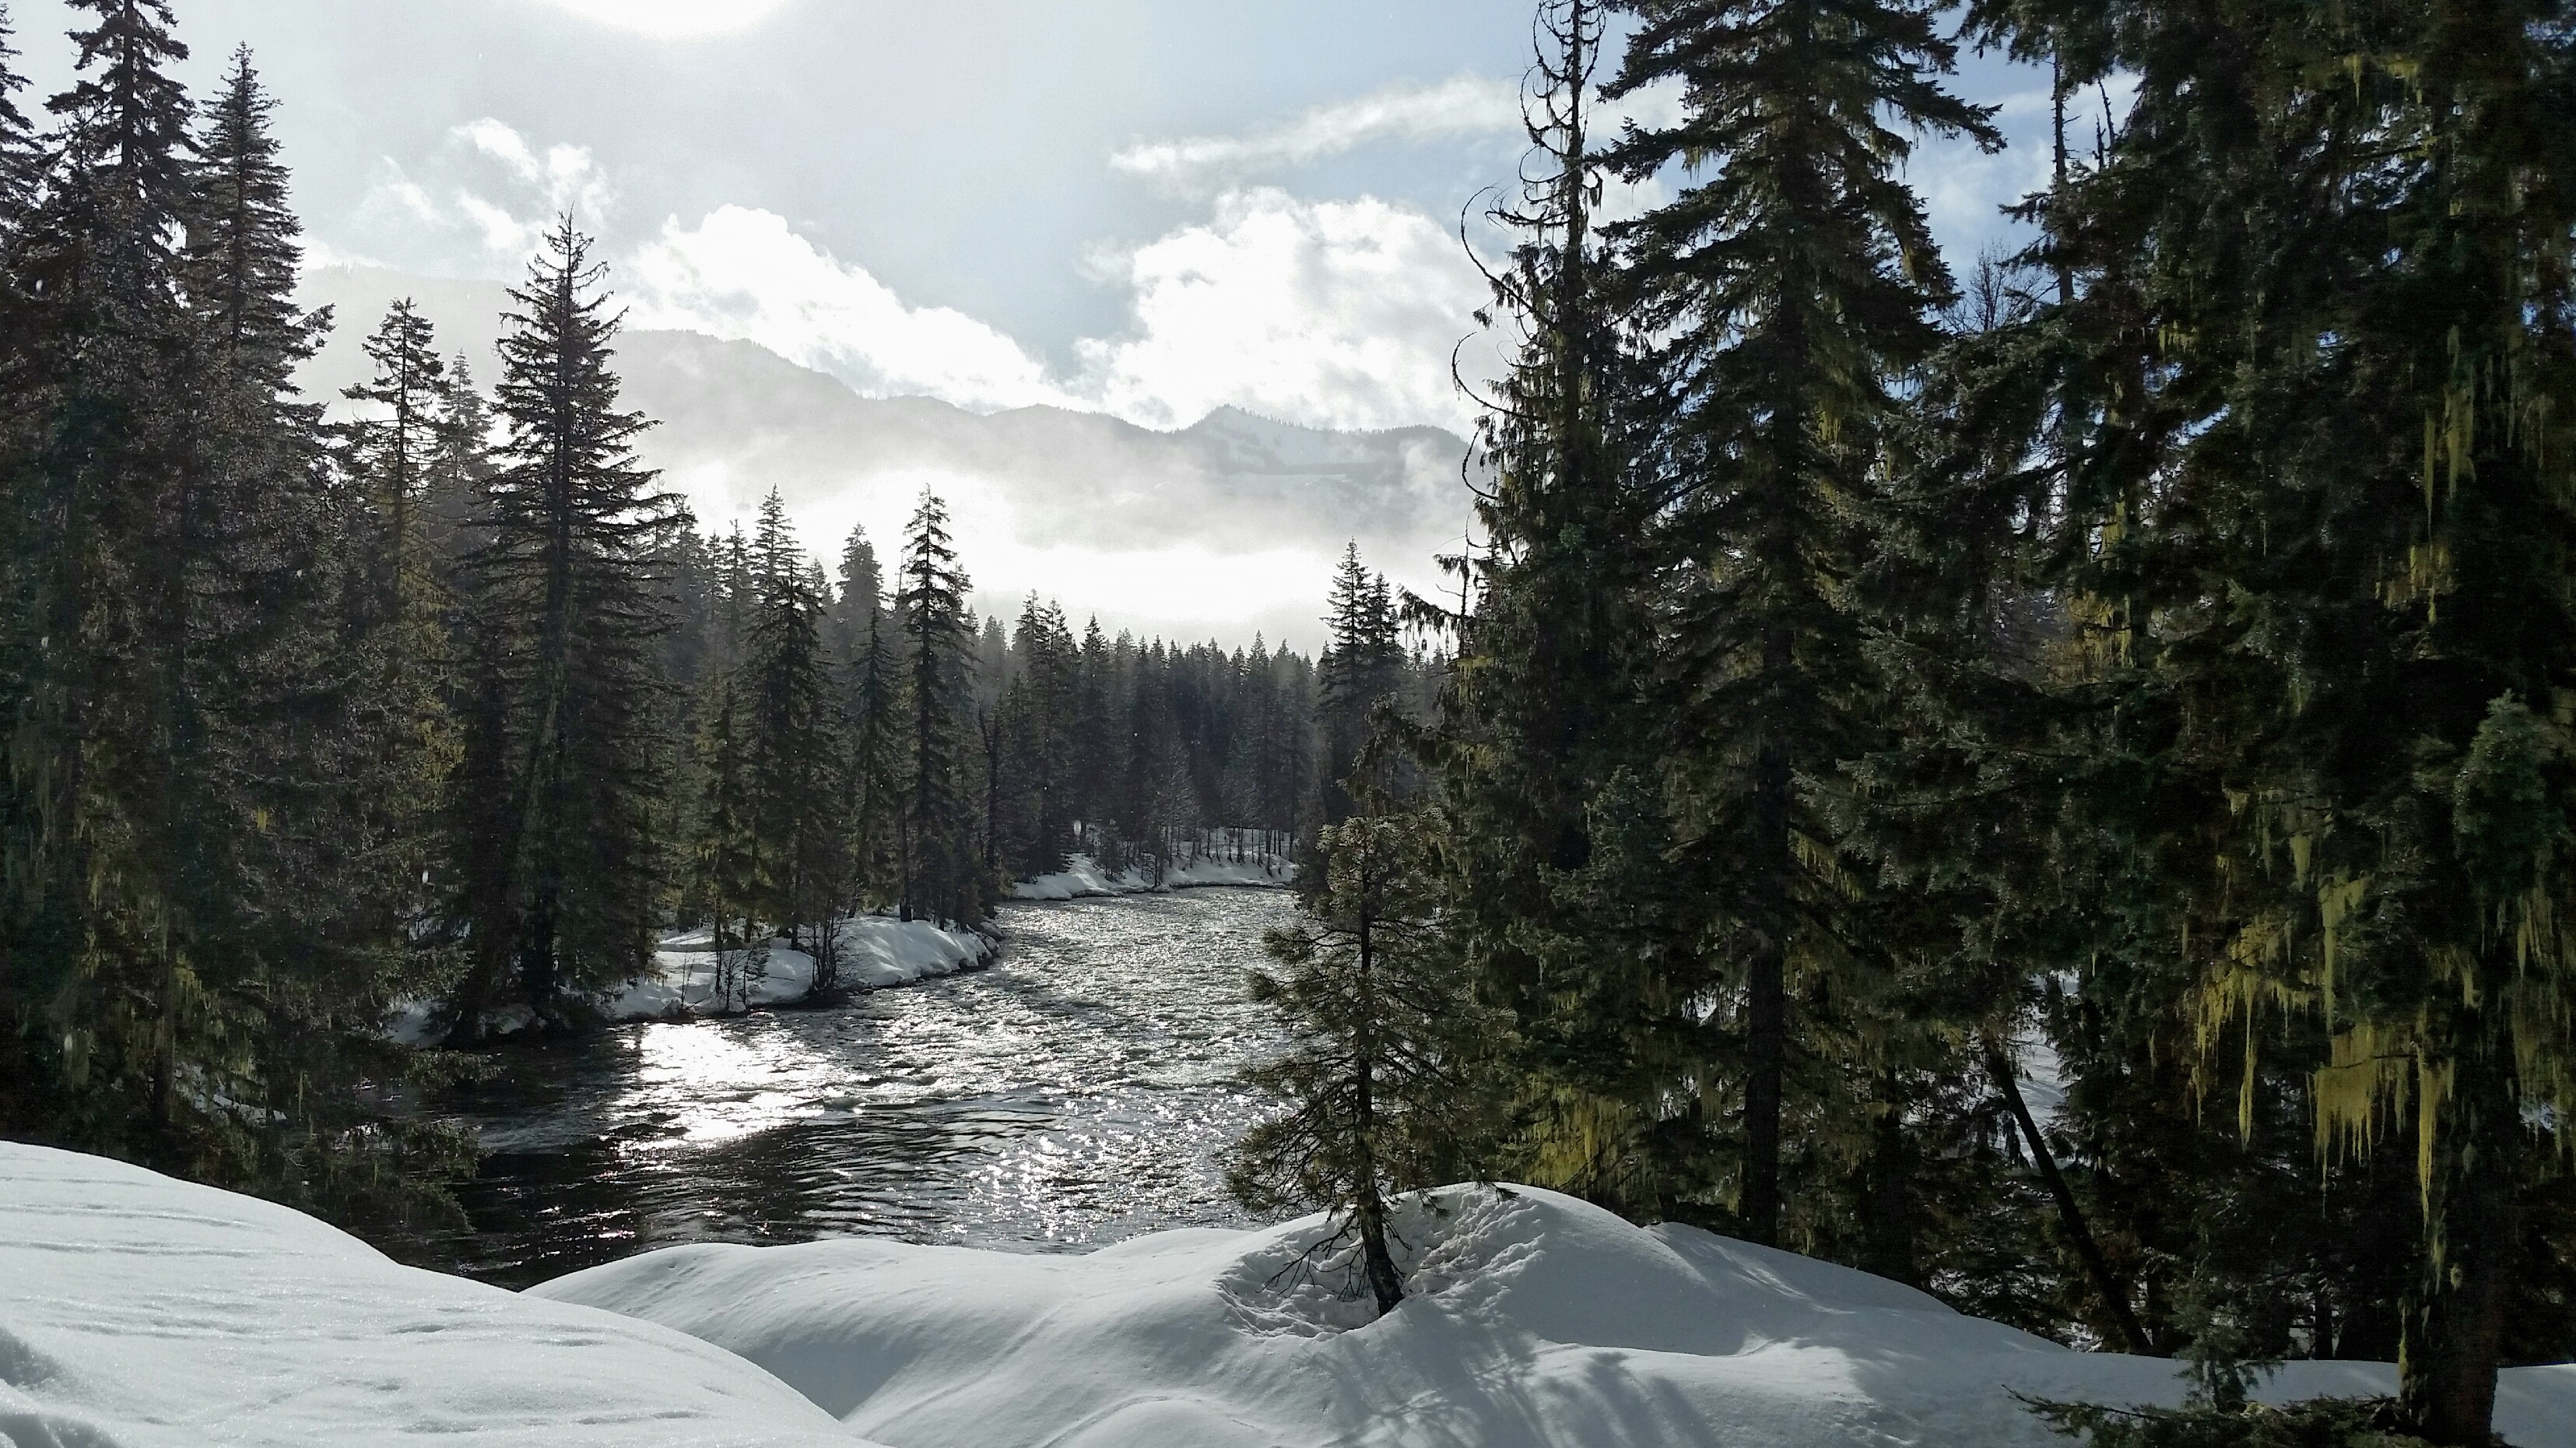
tree, water, forest, wilderness, mountain, snow, cold, winter, trail, lake, river, mountain range, weather, season, ridge, mountains, habitat, natural environment, geological phenomenon